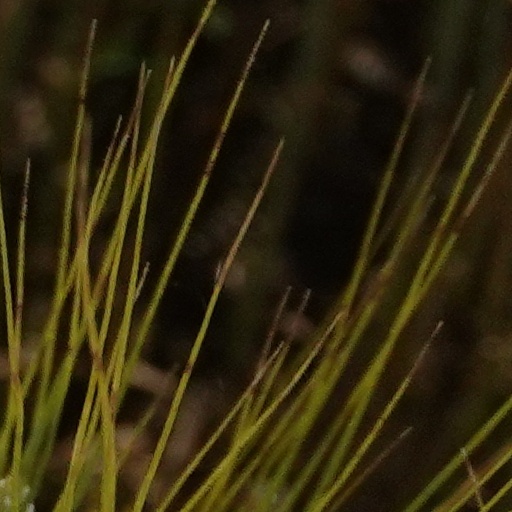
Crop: wheat